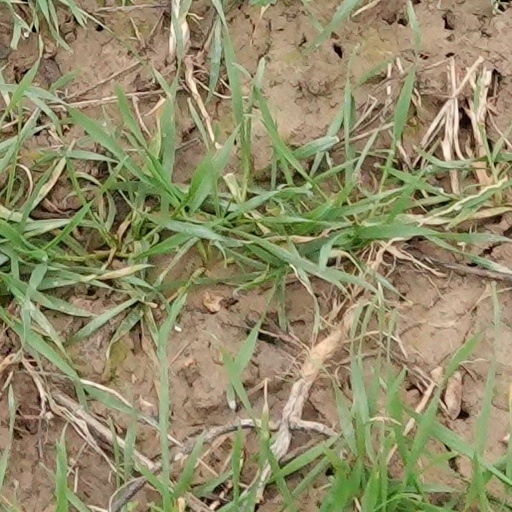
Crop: wheat